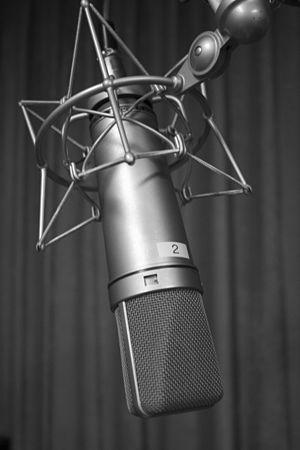
Un pied de micro est un accessoire très important en technique de prise de son, qui a pour but de placer le ou les microphones à l'endroit idéal par rapport à la source sonore.